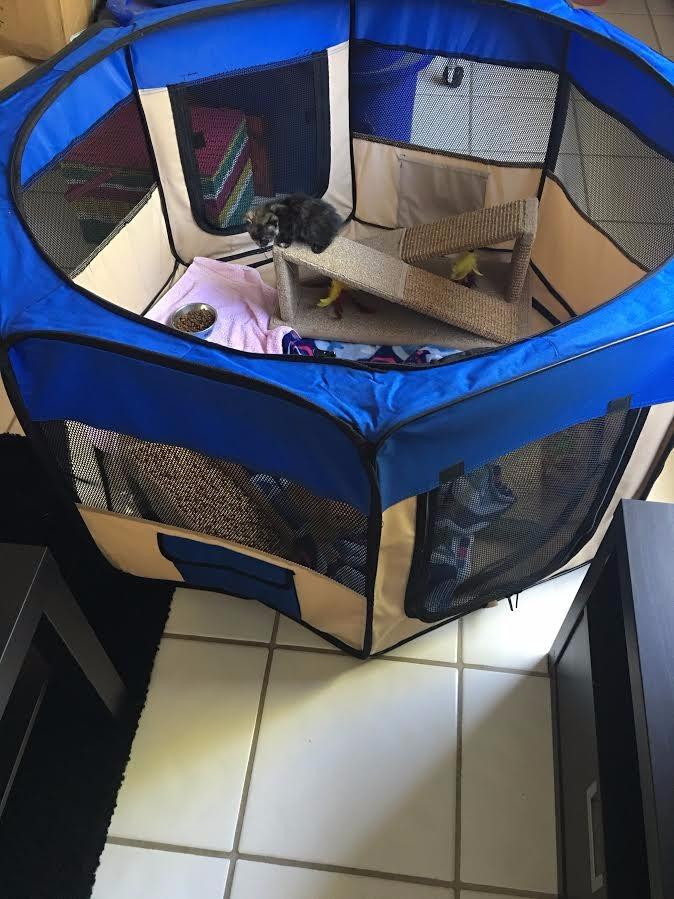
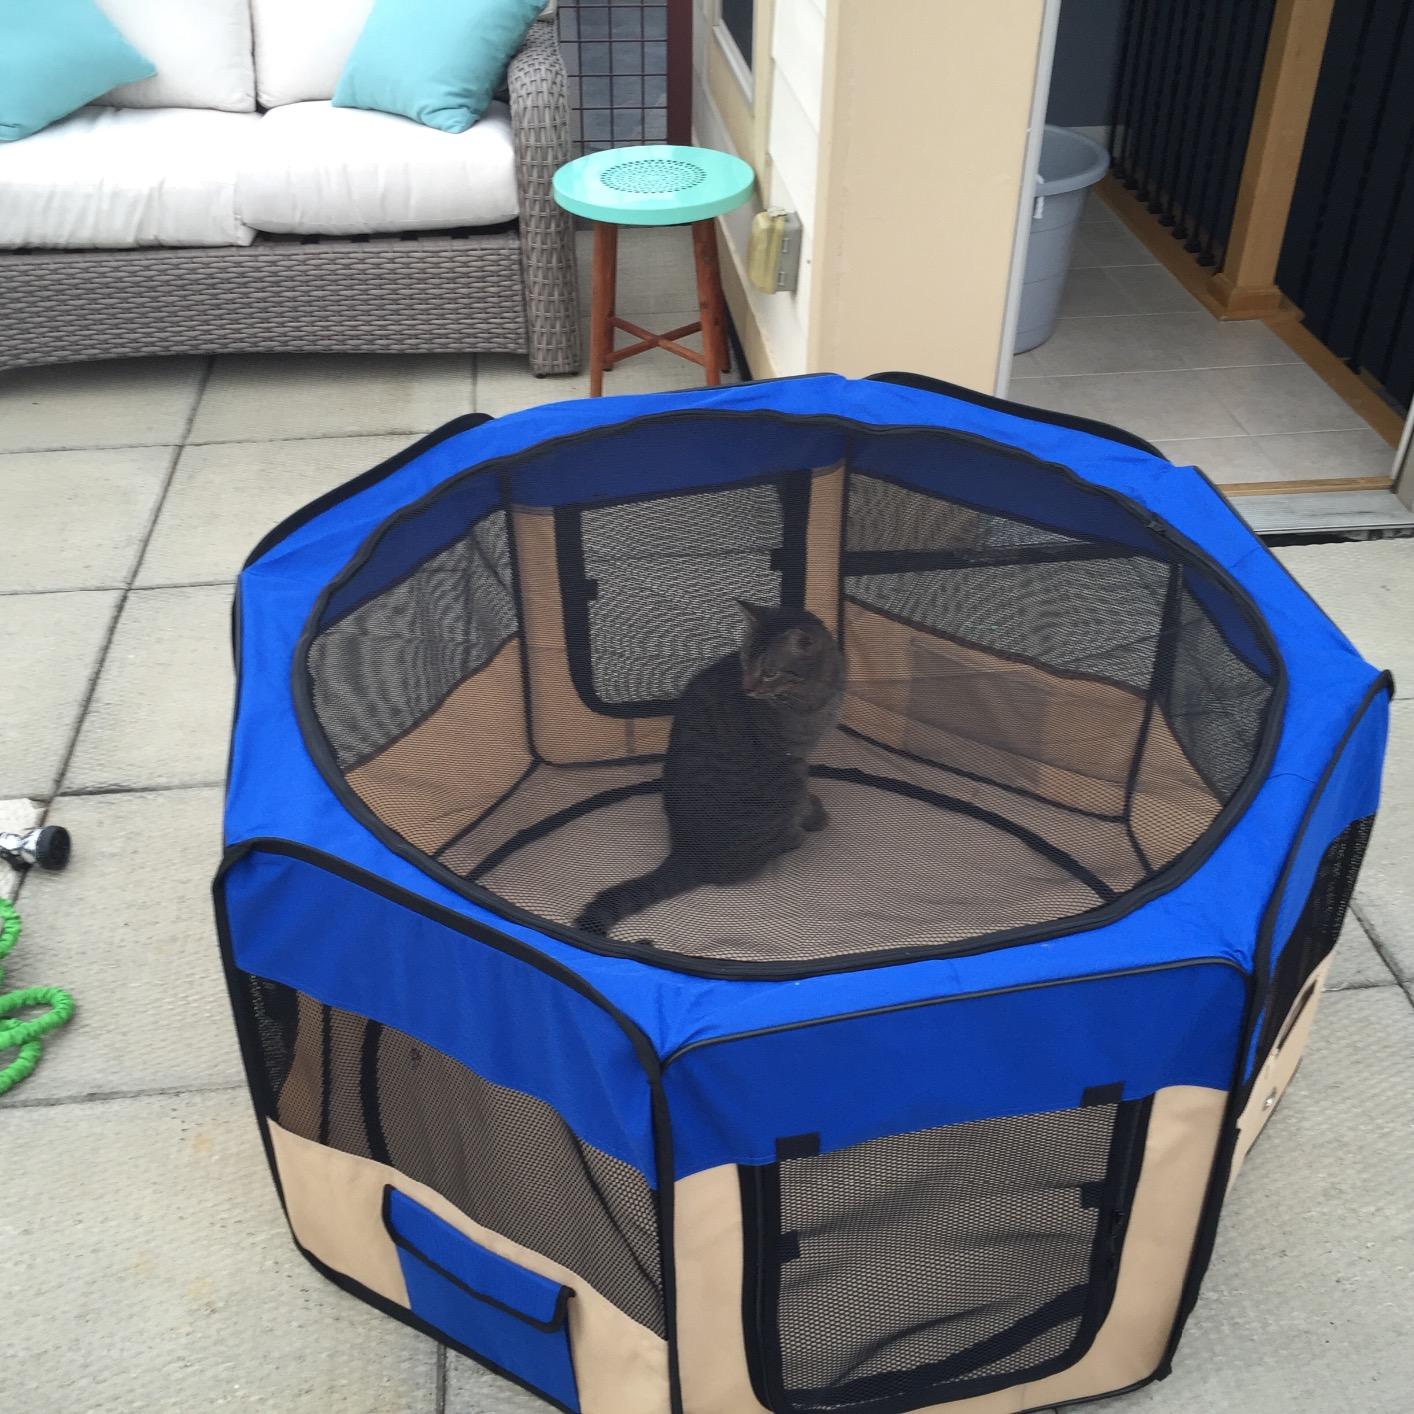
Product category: items_kennel
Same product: yes